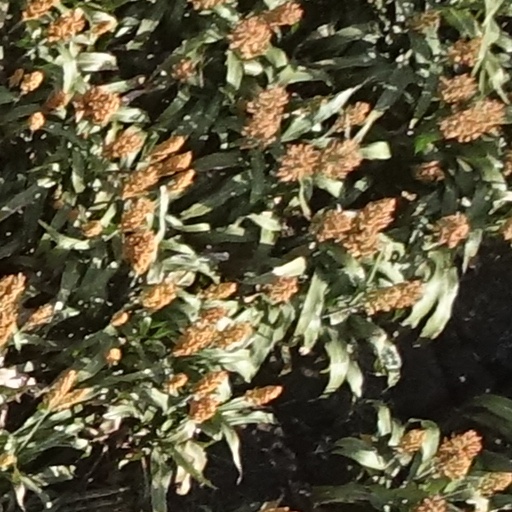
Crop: sorghum